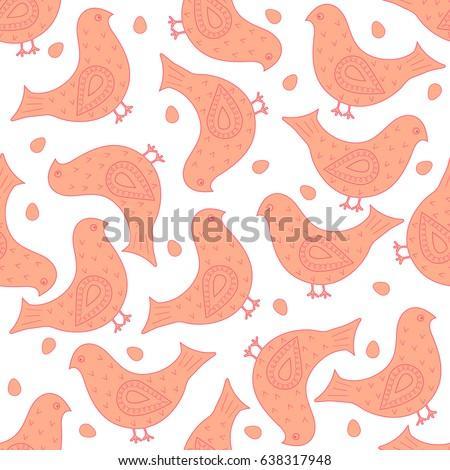
vector seamless pattern of ornate birds with eggs in the background